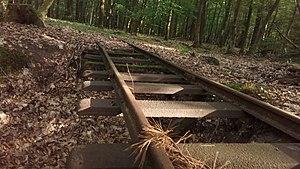
Chemin de fer militaire menant au camp de Neubourg.
Le camp de Neubourg est un camp militaire français situé dans la forêt de Haguenau, à 850 mètres au nord du village de Neubourg et à 430 mètres au sud de Mertzwiller, dans le département du Bas-Rhin.